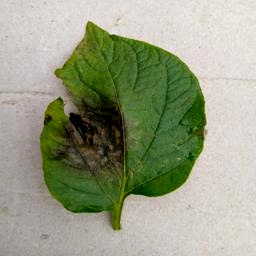
Etiqueta: Late Blight